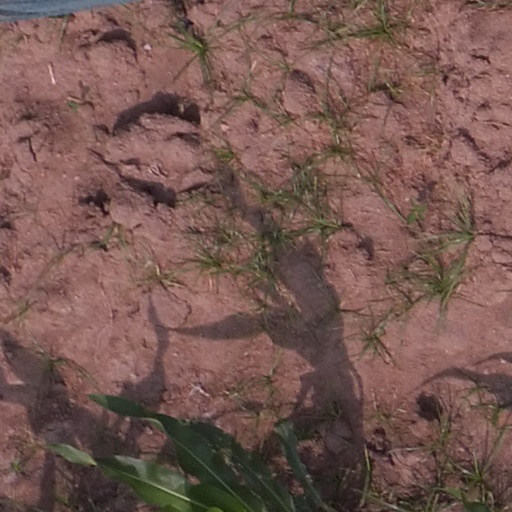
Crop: maize; corn